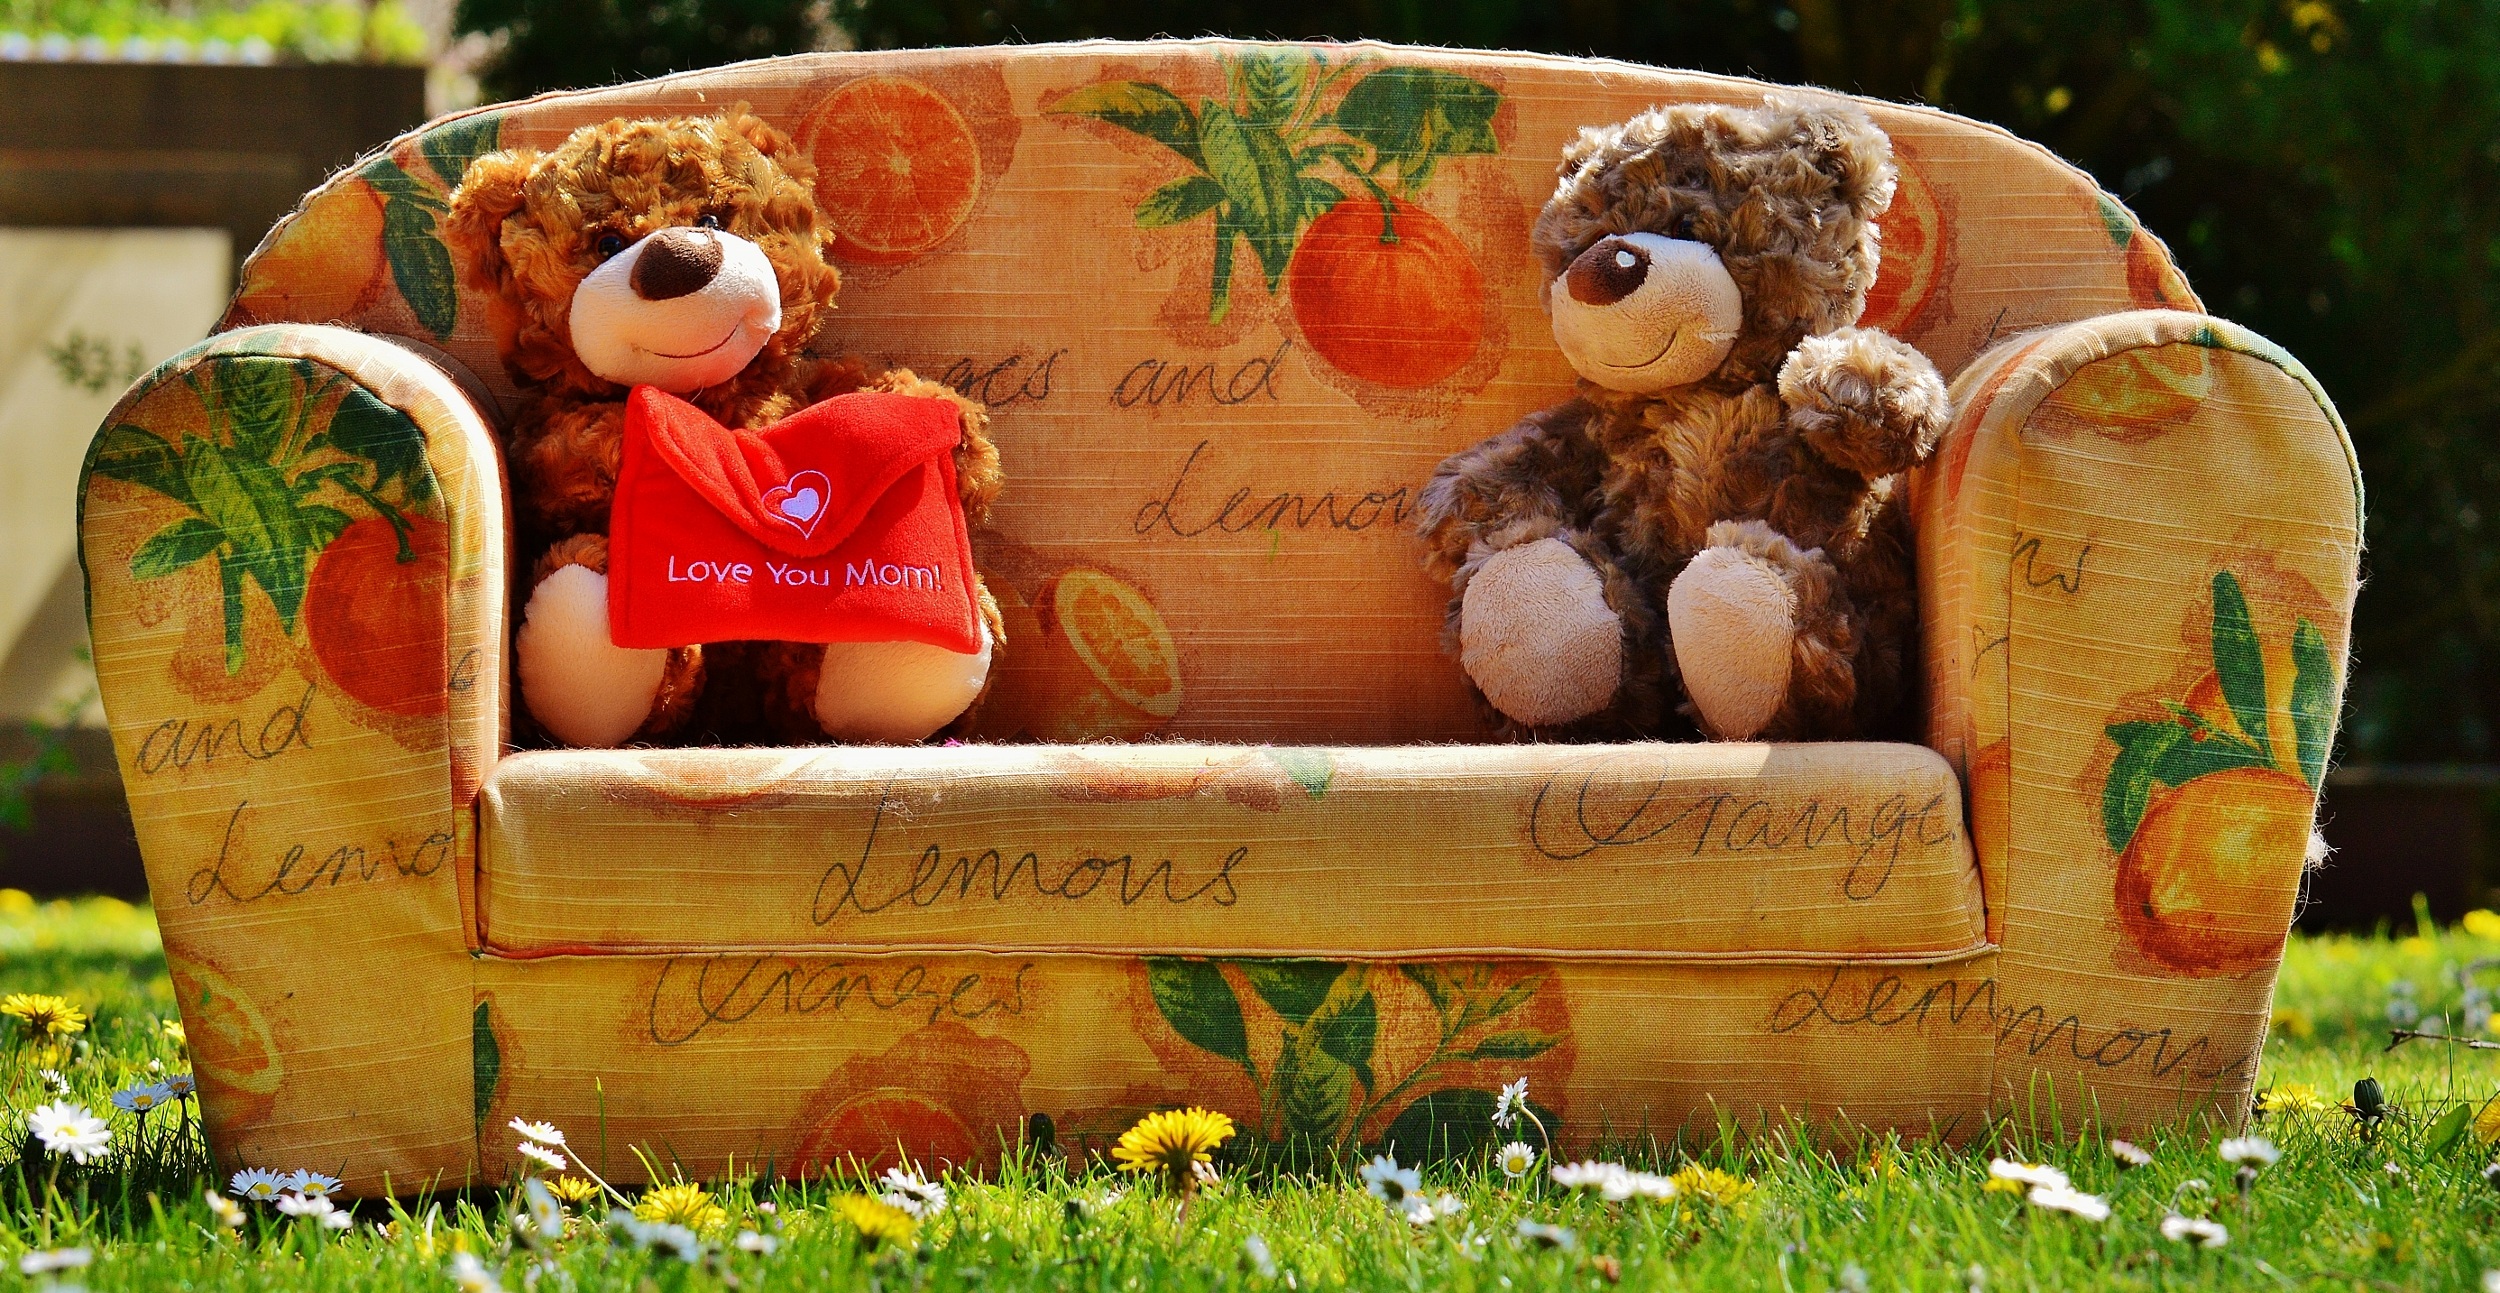
flower, bear, love, heart, food, autumn, pumpkin, thank you, picnic, background, mother, welcome, mama, stuffed animal, may, luck, connectedness, greeting, greeting card, gratitude, greetings, emotion, teddy, soft toy, mother's day, about love for mother's day